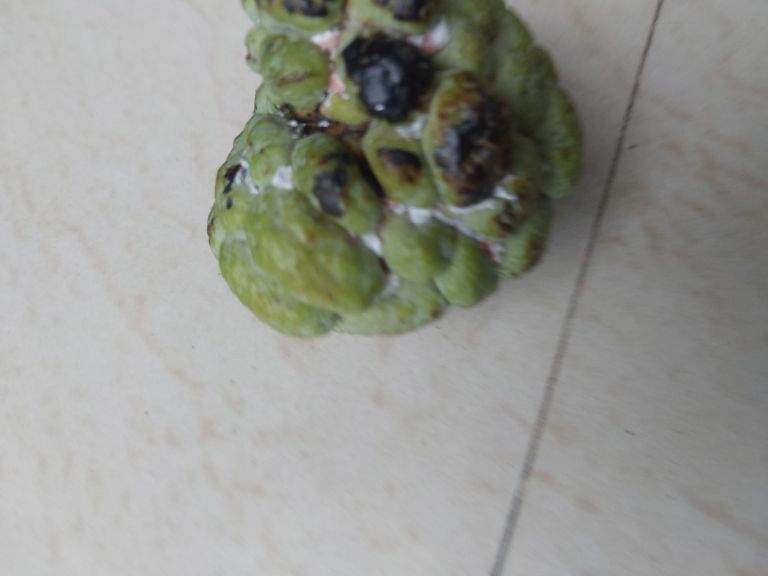
Disease label: Blank Canker